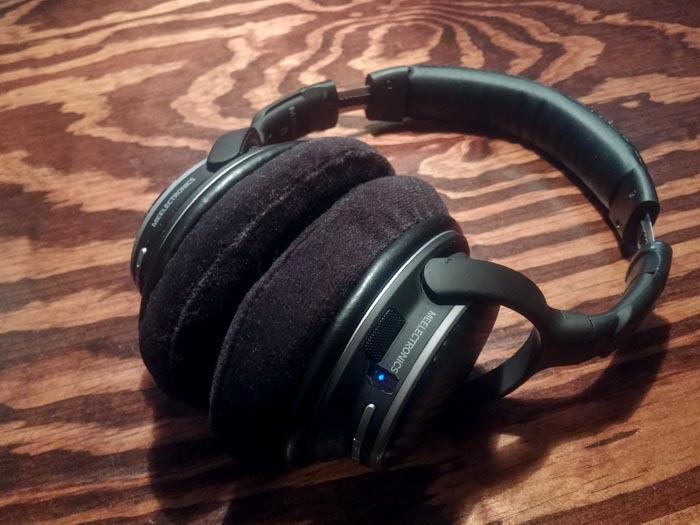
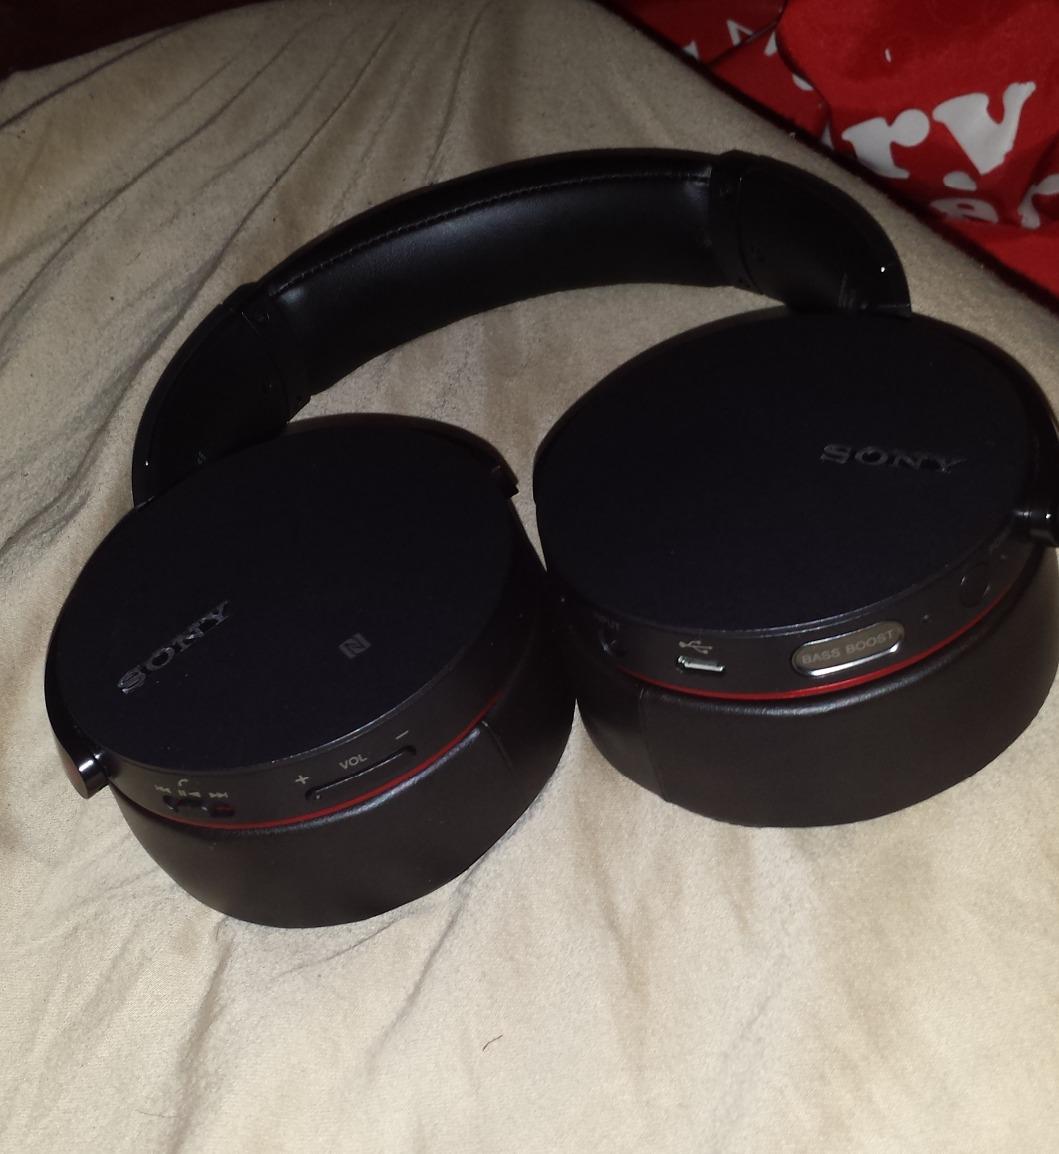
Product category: headphones
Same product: no